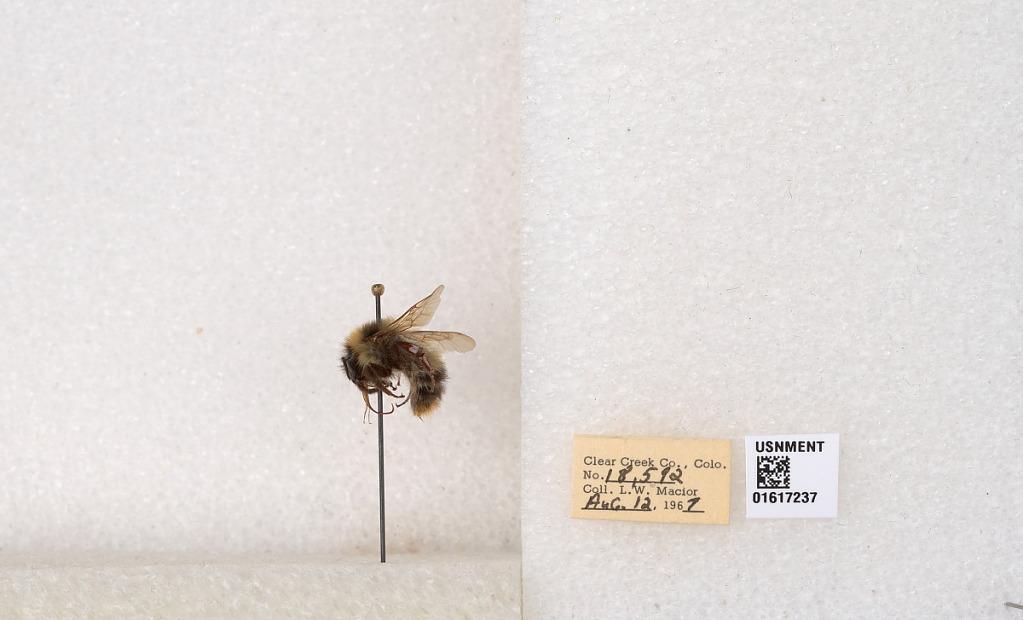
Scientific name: Bombus kirbyellus
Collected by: L. Macior
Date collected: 1967-8-12
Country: United States
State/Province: Colorado
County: Clear Creek
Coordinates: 39.6891, -105.644